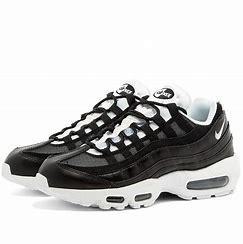
Brand: Nike
Model: Air Max 95 Essential